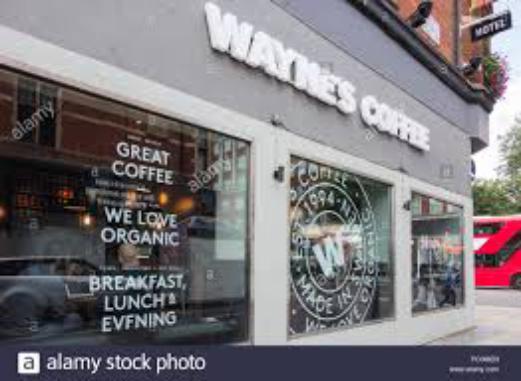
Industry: Food